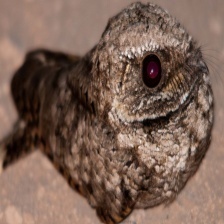
Species: COMMON POORWILL
Scientific name: PHALAENOPTILUS NUTTALLII